Fit (film)

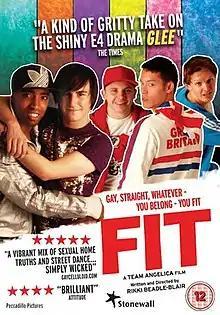
DVD cover

Fit is a 2010 film written and directed by Rikki Beadle-Blair, and commissioned by the Gay Rights Charity Stonewall. It is adapted from the 2008 play of the same name about the everyday lives of a group of both gay and straight millennial students taking drama and dance class.